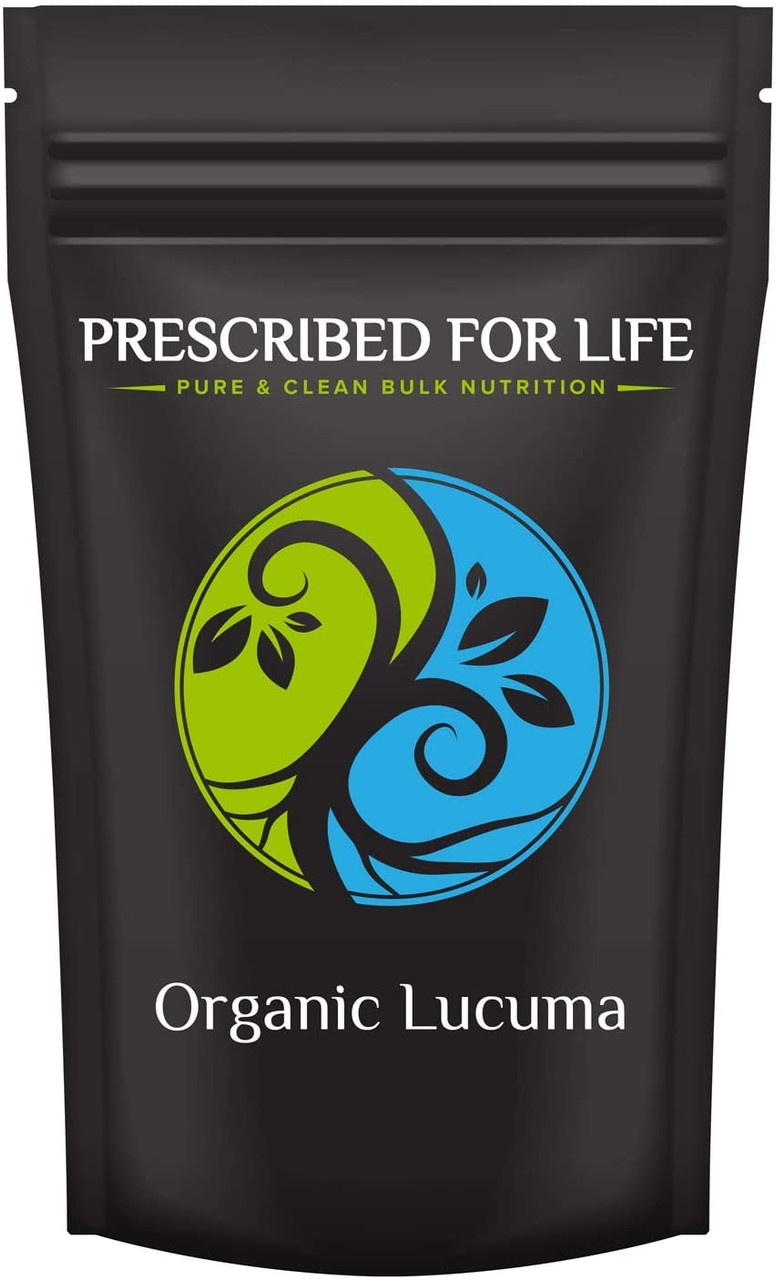
Lucuma Powder - Organic
Brand: Prescribed For Life
Lucuma Powder is a rich source of nutrients including beta-carotene, vitamin B3, iron, zinc, calcium, magnesium, and other vitamins and minerals. It also contains protein, antioxidants, and dietary fiber.
Category: Food, Beverages & Tobacco > Food Items > Fruits & Vegetables > Fresh & Frozen Vegetables > Cardoon